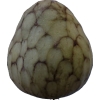
Label: cherimoya